Solar vehicle

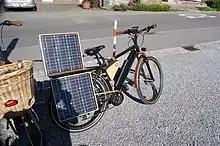
Solar bicycle in Wolfurt, Vorarlberg, Austria (2020)

Solar buses are propulsed by solar energy, all or part of which is collected from stationary solar panel installations. The Tindo bus is a 100% solar bus that operates as free public transport service in Adelaide City as an initiative of the City Council. Bus services which use electric buses that are partially powered by solar panels installed on the bus roof, intended to reduce energy consumption and to prolong the life cycle of the rechargeable battery of the electric bus, have been put in place in China.